Ferrara

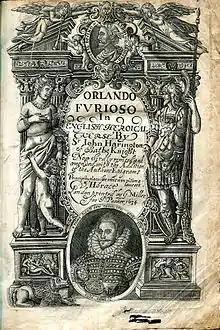
Title page of John Harington's translation of "Orlando Furioso", 1634

The town is still almost totally encircled by of ancient brick walls, mostly built between 1492 and 1520. Today the walls, after a careful restoration, make up a large urban park around the town and are a popular destination for joggers and cyclists.